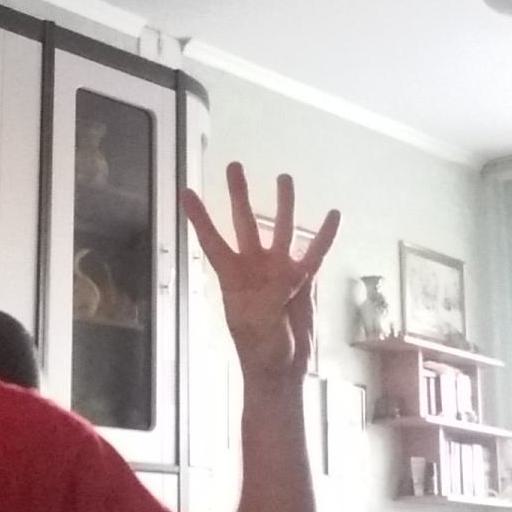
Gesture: four